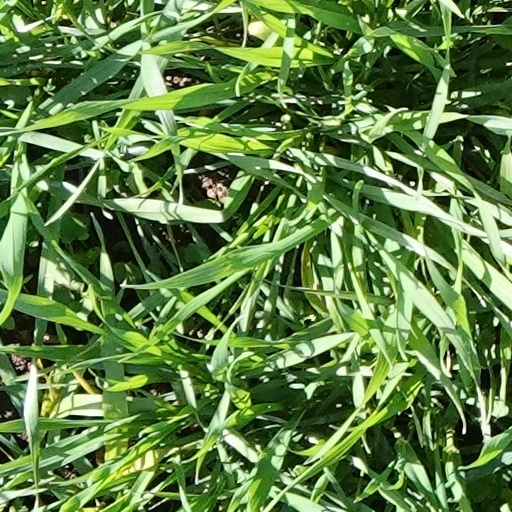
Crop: wheat